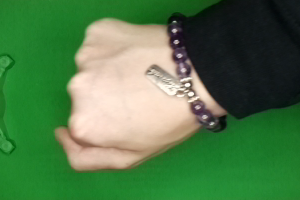
Label: rock